Mirna, Mirna

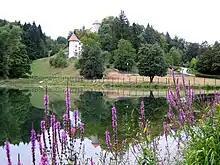
Mirna Pond

Due to its basin location and a temperature inversion, Mirna has a bit lower average temperatures (around ) and more hot (above ) and cold (below ) days than the villages on hills. There is also less wind, the predominant being the north and the southwestern wind. There is more fog, particularly from August to January. The average annual precipitation is , classifying the climate of the area as moist. It occurs all over the year, least in winter (January and February) and more in summer (June, July, and August) as well as in autumn (November).